Gelterfingen

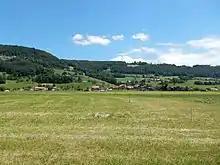
Gelterfingen

Gelterfingen is a former municipality in the Bern-Mittelland administrative district in the canton of Bern in Switzerland. On 1 January 2018 the former municipalities of Gelterfingen, Mühledorf and Noflen merged into the municipality of Kirchdorf.